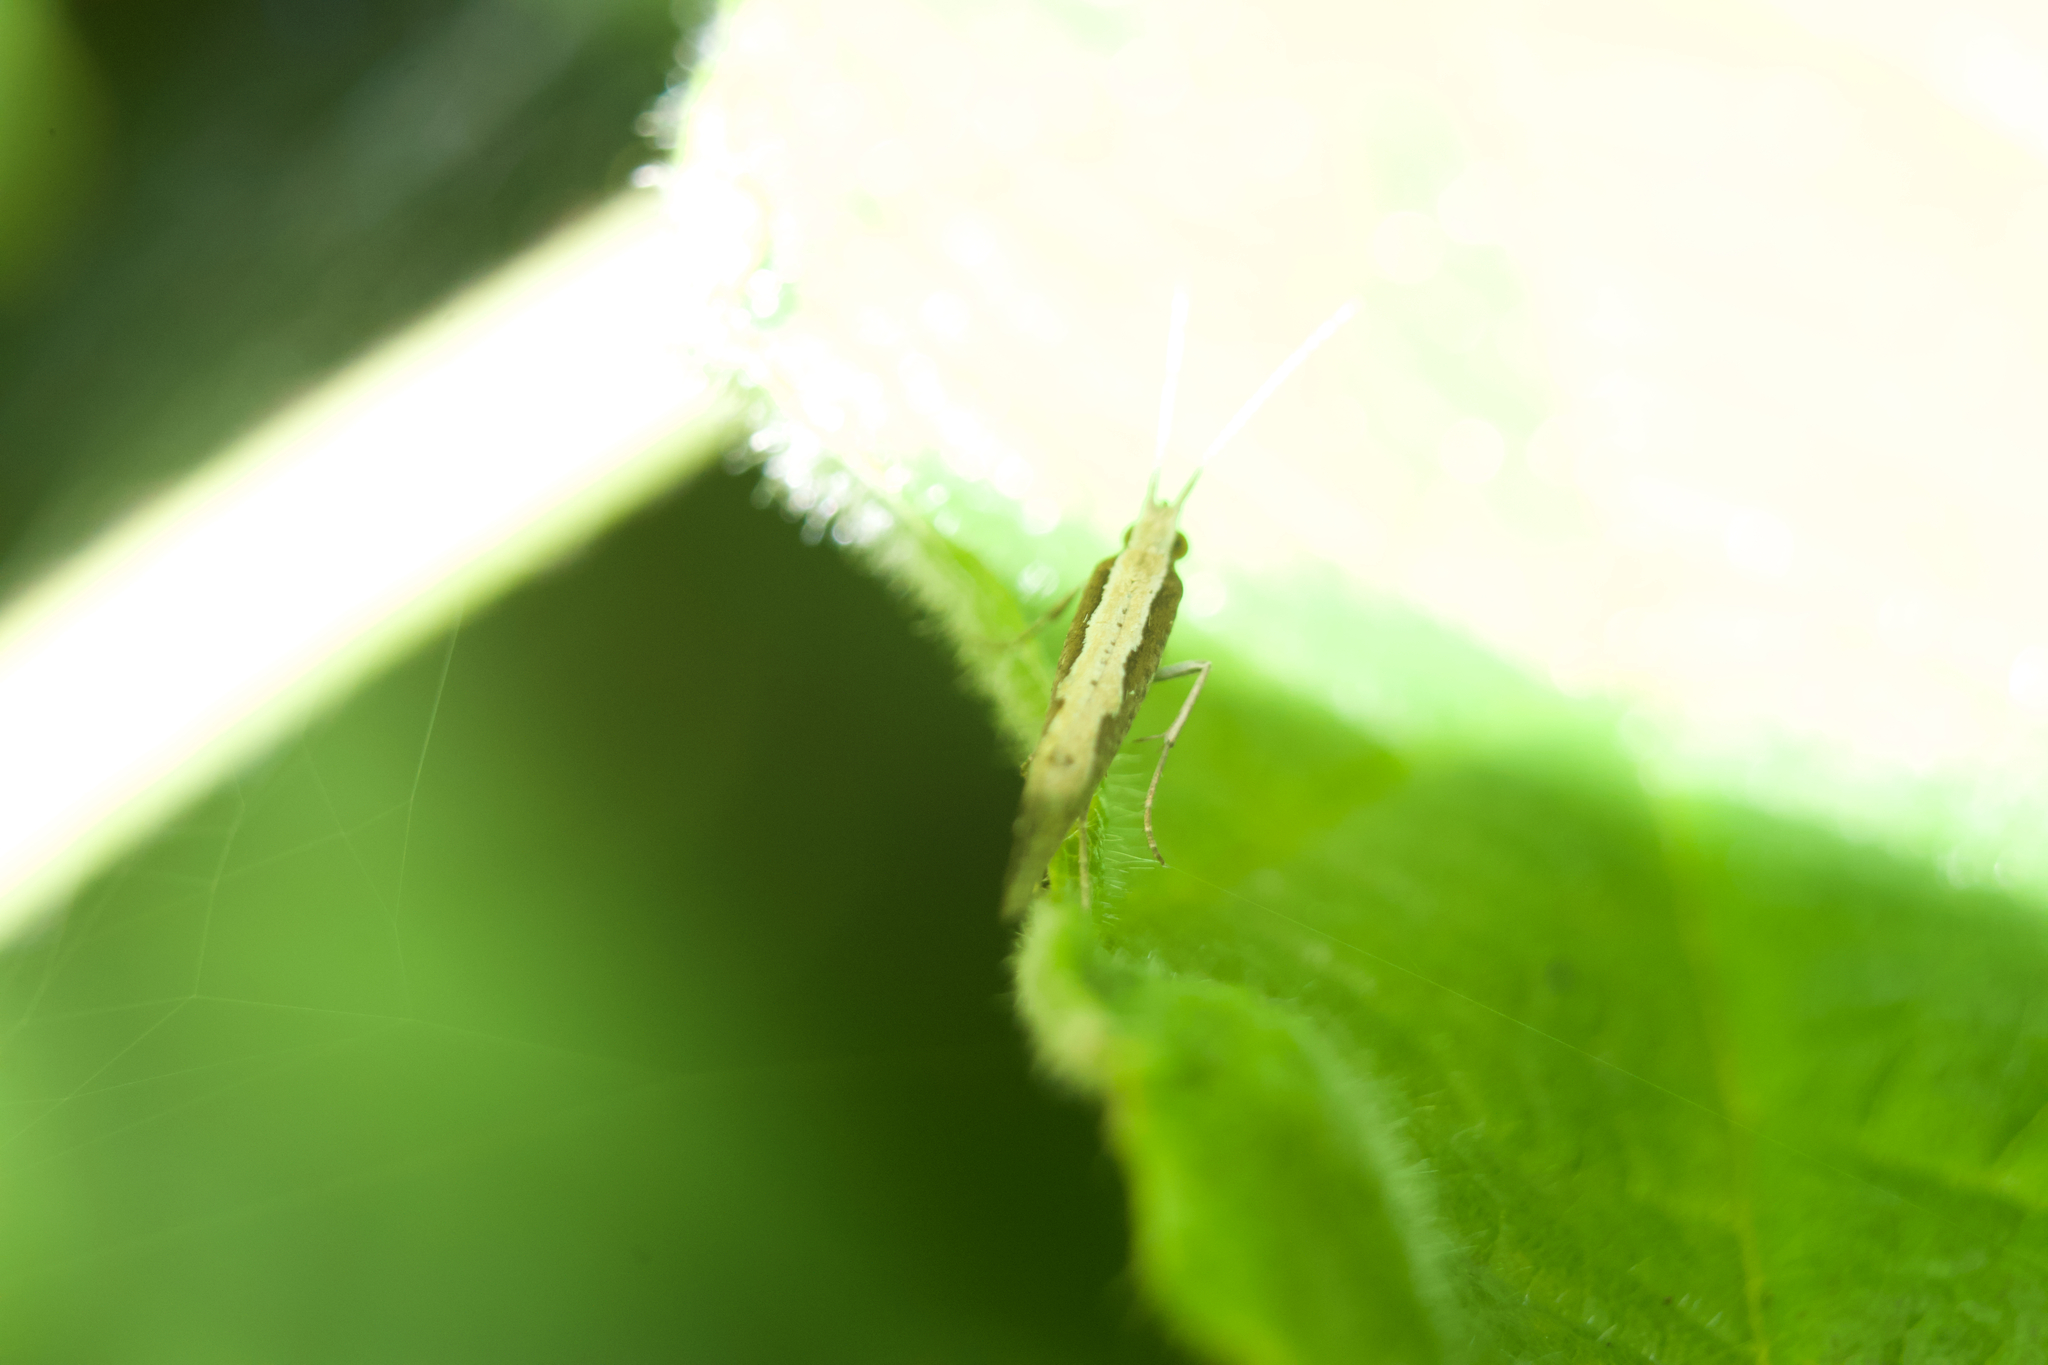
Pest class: diamondback_moth